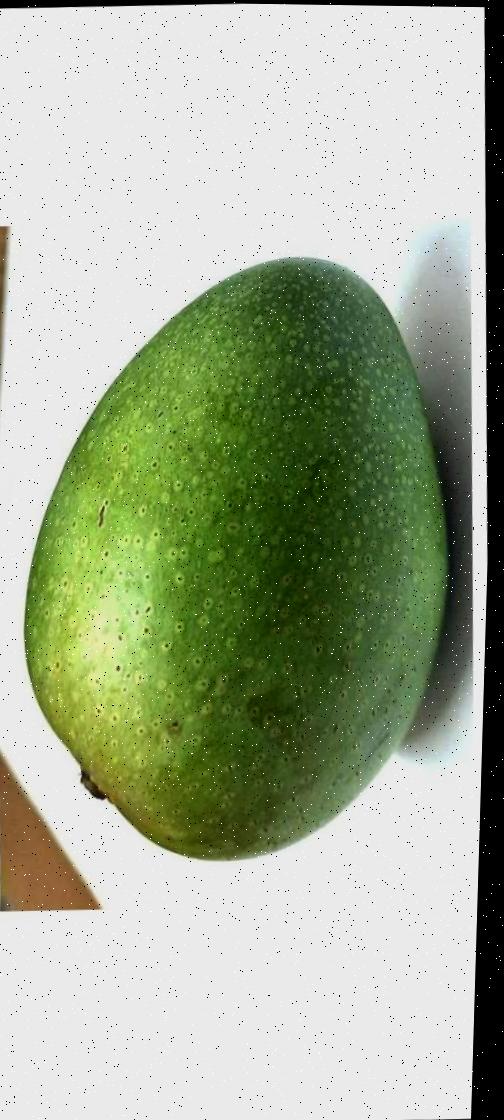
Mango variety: Ashshina Zhinuk